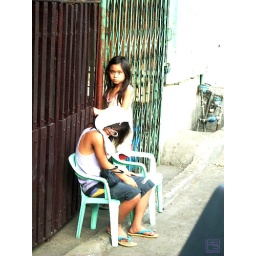
carmel, sitting down, has a down syndrome... and her younger sister is standing beside her. They're my neighbors.